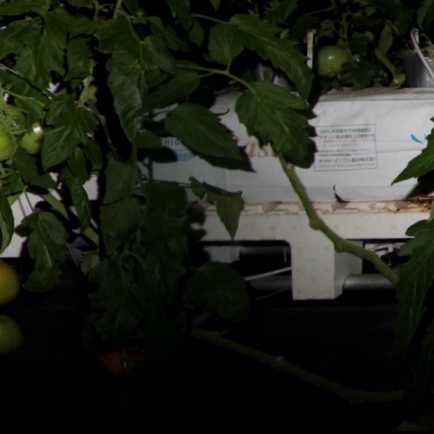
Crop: tomato